Dan V. Stephens

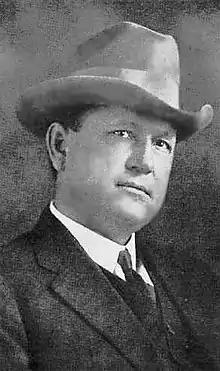
"Norfolk News Journal" (Norfolk, NE), November 7, 1916

Dan Voorhees Stephens (November 4, 1868 – January 13, 1939) was a Nebraska Democratic politician.